Interstate 476

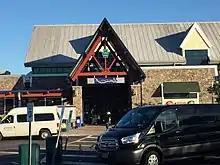
The Allentown service plaza

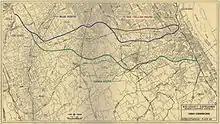
A 1960 map of central Delaware County, outlining the proposed corridors of the Mid-County Expressway

In Plymouth Meeting, I-476 comes to the Mid-County Interchange, where it enters the Pennsylvania Turnpike system and has a mainline toll plaza before coming to an interchange with I-276, which follows the turnpike's mainline, heading north from here as the turnpike's Northeast Extension. The route continues through the Philadelphia suburbs, passing over CSX's Stony Creek Branch rail line, and reaches an interchange with PA 63 west of Lansdale that serves the North Penn Valley region. Past this interchange, the route enters a more rural setting of woods and farms, narrowing to four lanes before crossing into Bucks County and coming to an interchange with PA 663 west of Quakertown. The Northeast Extension continues northwest into Lehigh County, part of the Lehigh Valley metropolitan area, past the PA 663 interchange. The road passes over Norfolk Southern's Reading Line. The route has ramps to the dual-access Allentown Service Plaza in Upper Macungie Township, and, just north of it, I-476 reaches an interchange with US 22 (Lehigh Valley Thruway) west of Allentown, which offers an indirect connection to I-78 and PA 309.